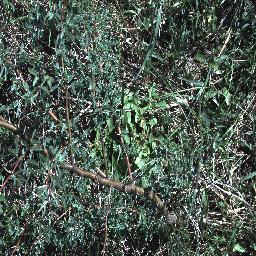
Label: prickly_acacia